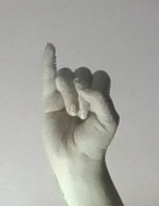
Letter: meem